Rolle Canal

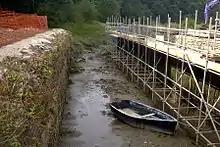
The sea lock at low tide while undergoing restoration

The Beam section of the canal is still owned by the heir of Lord Rolle, Lord Clinton and is managed by the family's management company, Clinton Devon Estates, still possibly the largest landowner in Devon.